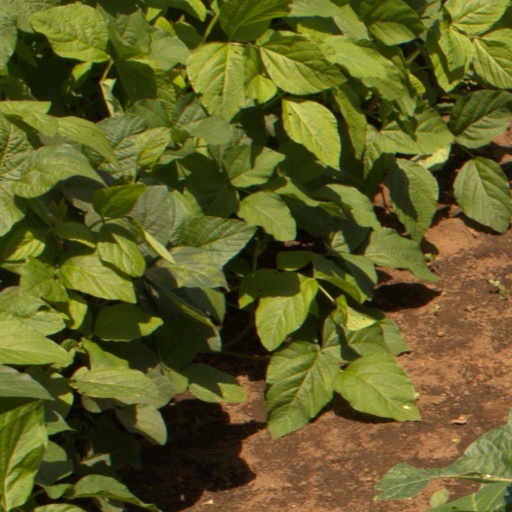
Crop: soybean